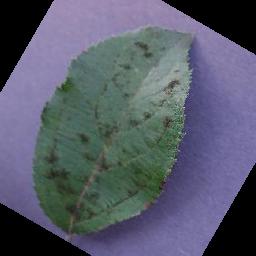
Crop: apple
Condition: scab